One from the Heart

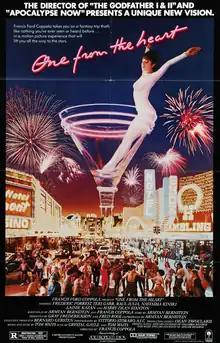
Theatrical release poster

One from the Heart is a 1982 American musical romantic drama film co-written and directed by Francis Ford Coppola. Starring Frederic Forrest, Teri Garr, Raúl Juliá, Nastassja Kinski, Lainie Kazan, and Harry Dean Stanton, the film follows a couple in Las Vegas who separate on their anniversary and embark on new romances over the course of a single night.